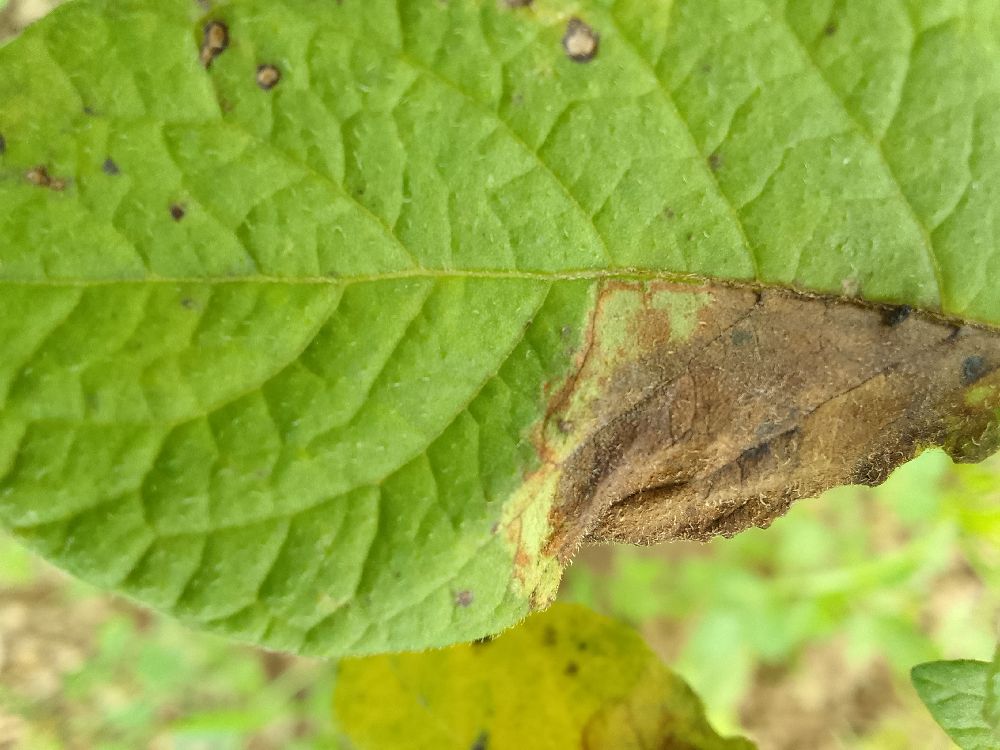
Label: Late blight